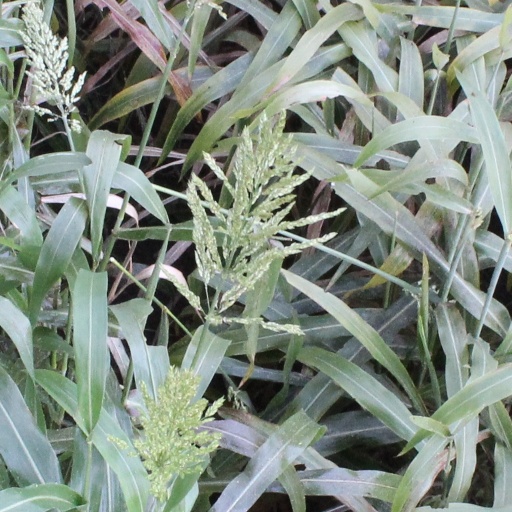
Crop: sorghum